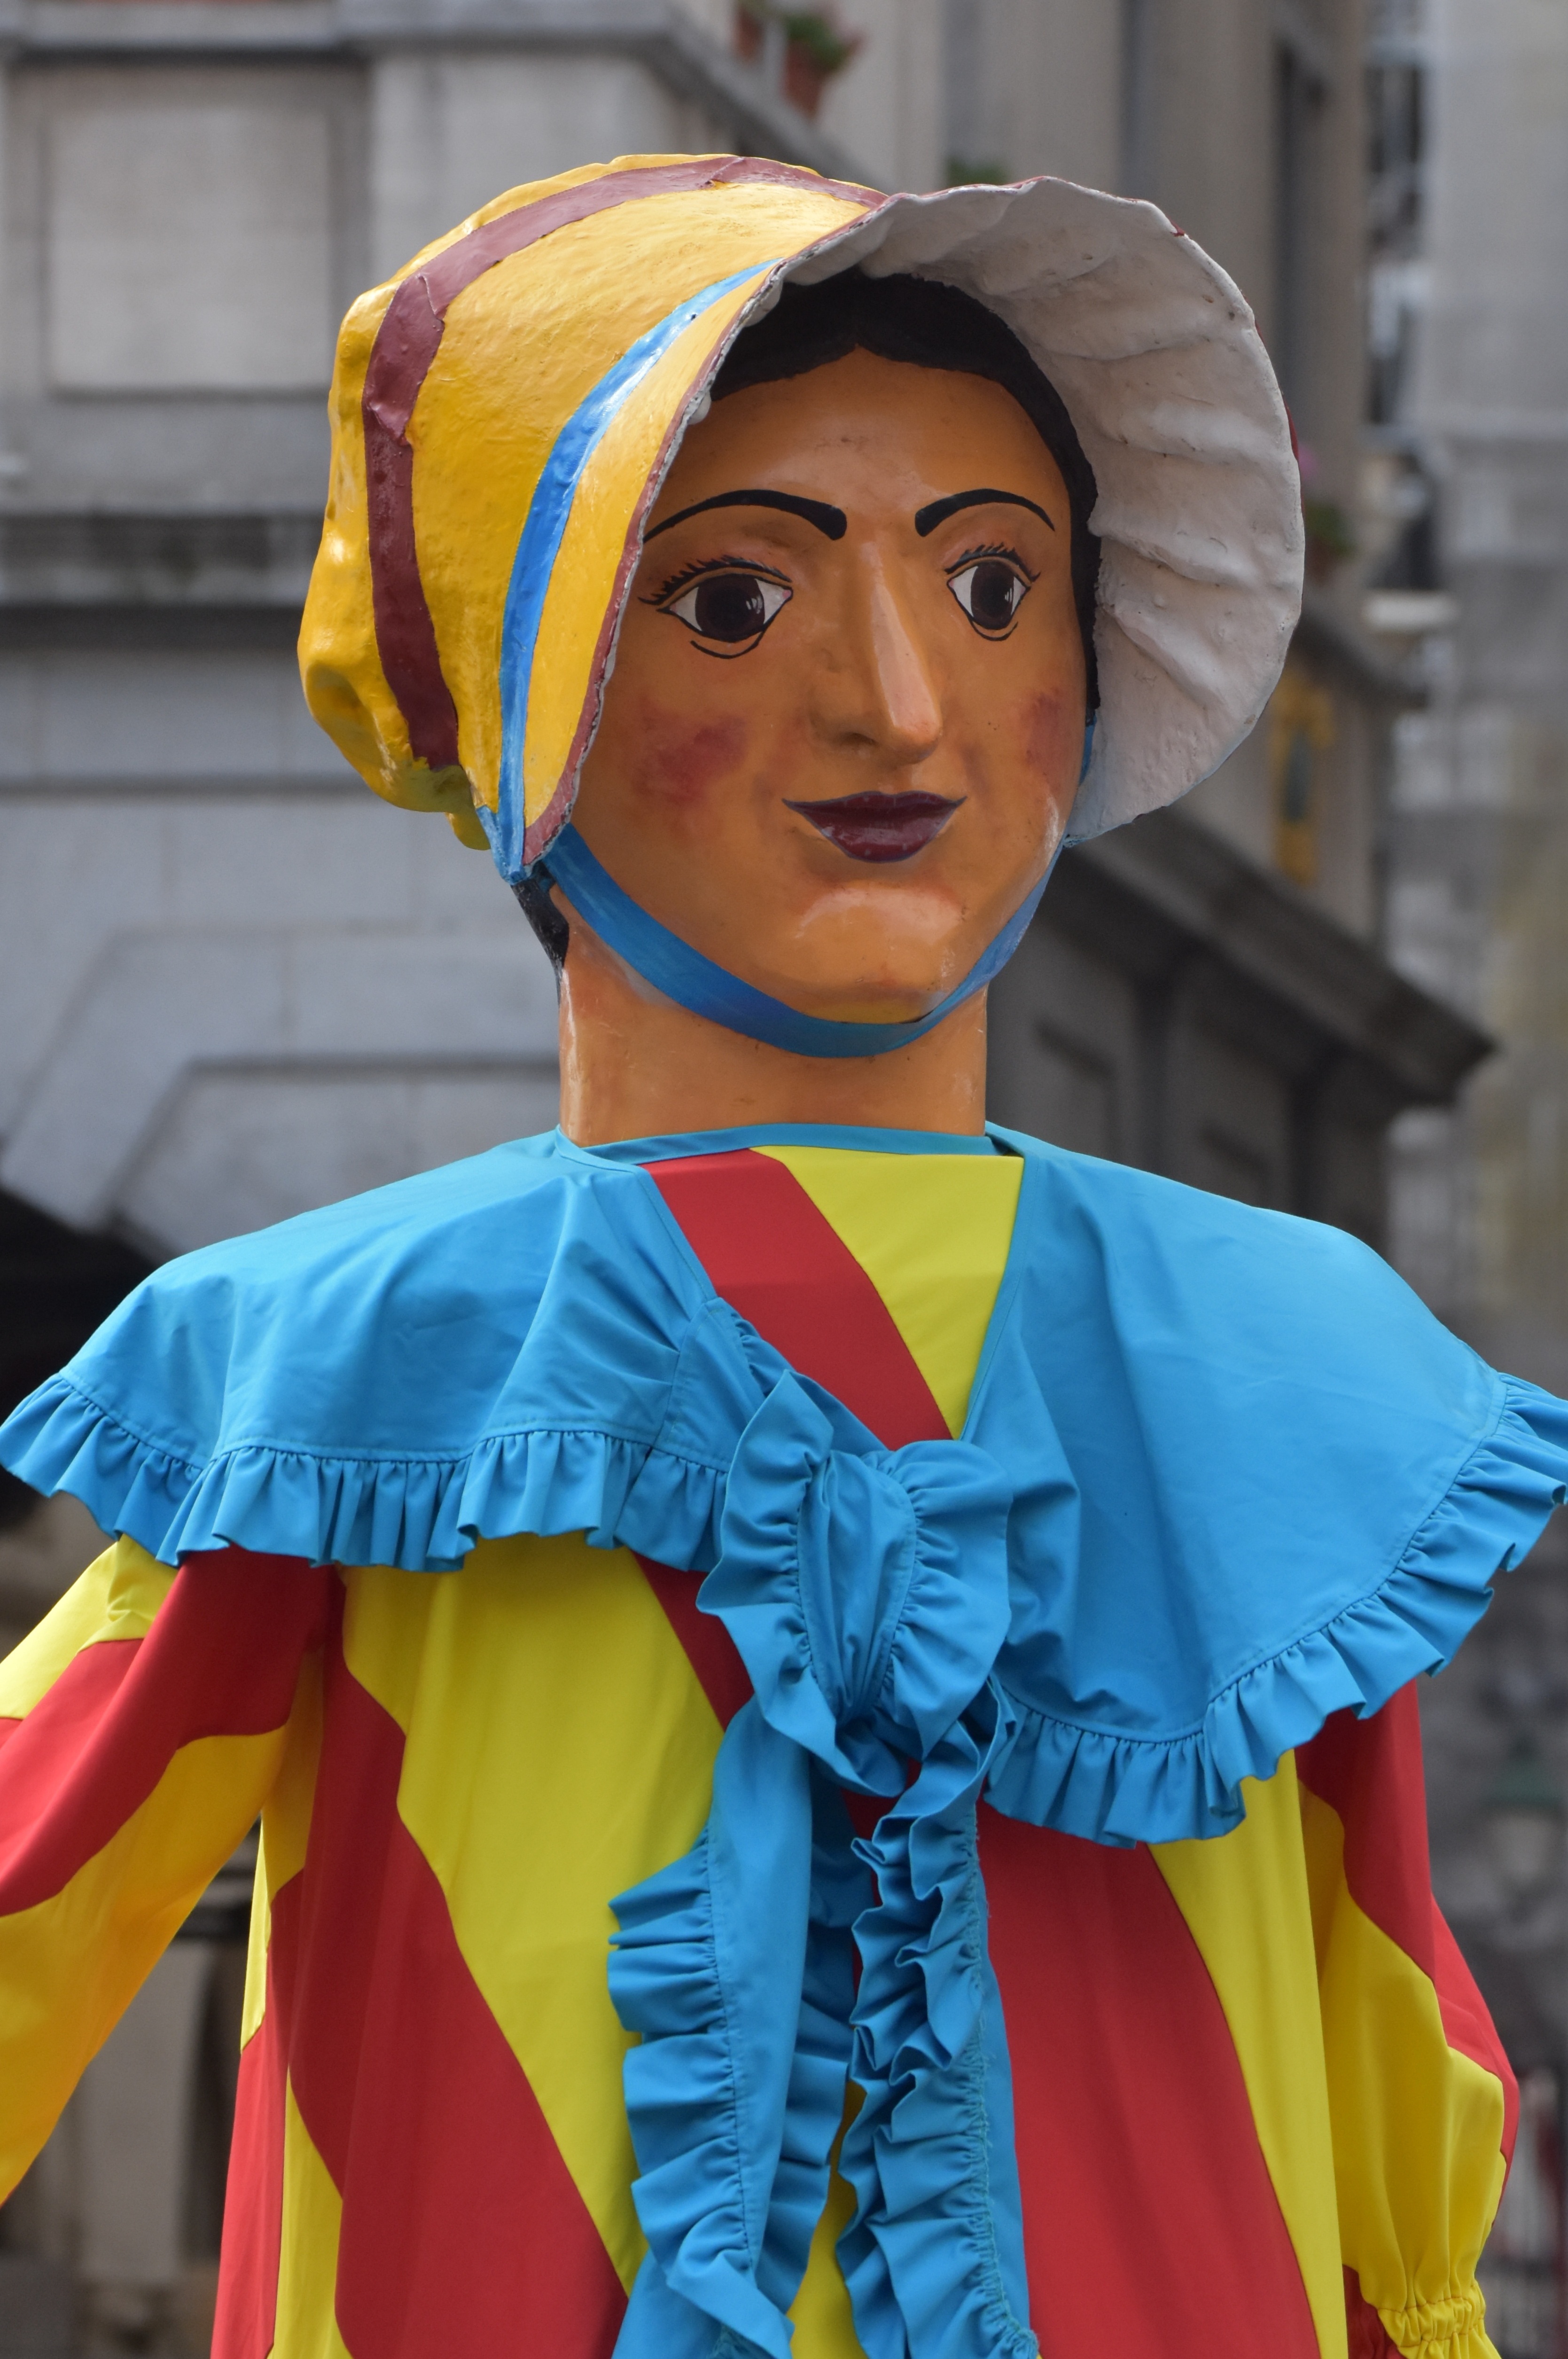
woman, carnival, color, clothing, yellow, cosplay, pop, giant, tradition, costume, folklore